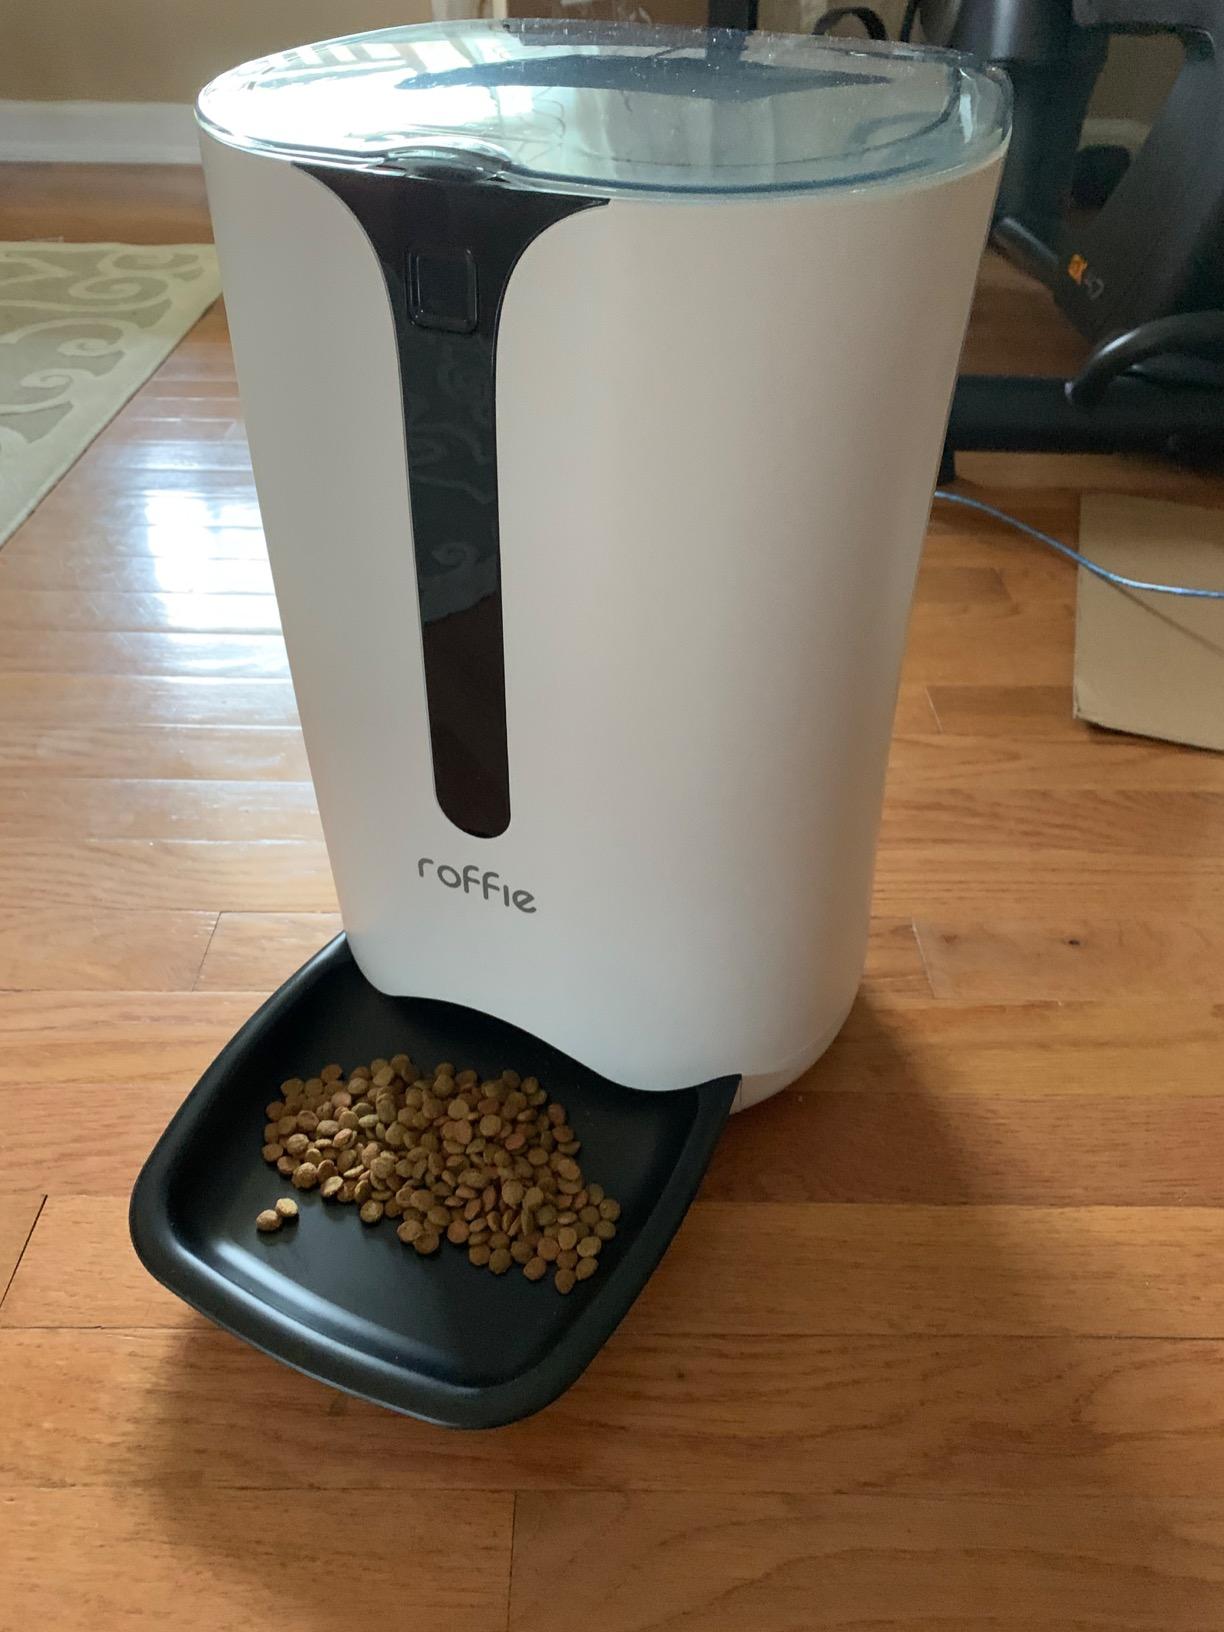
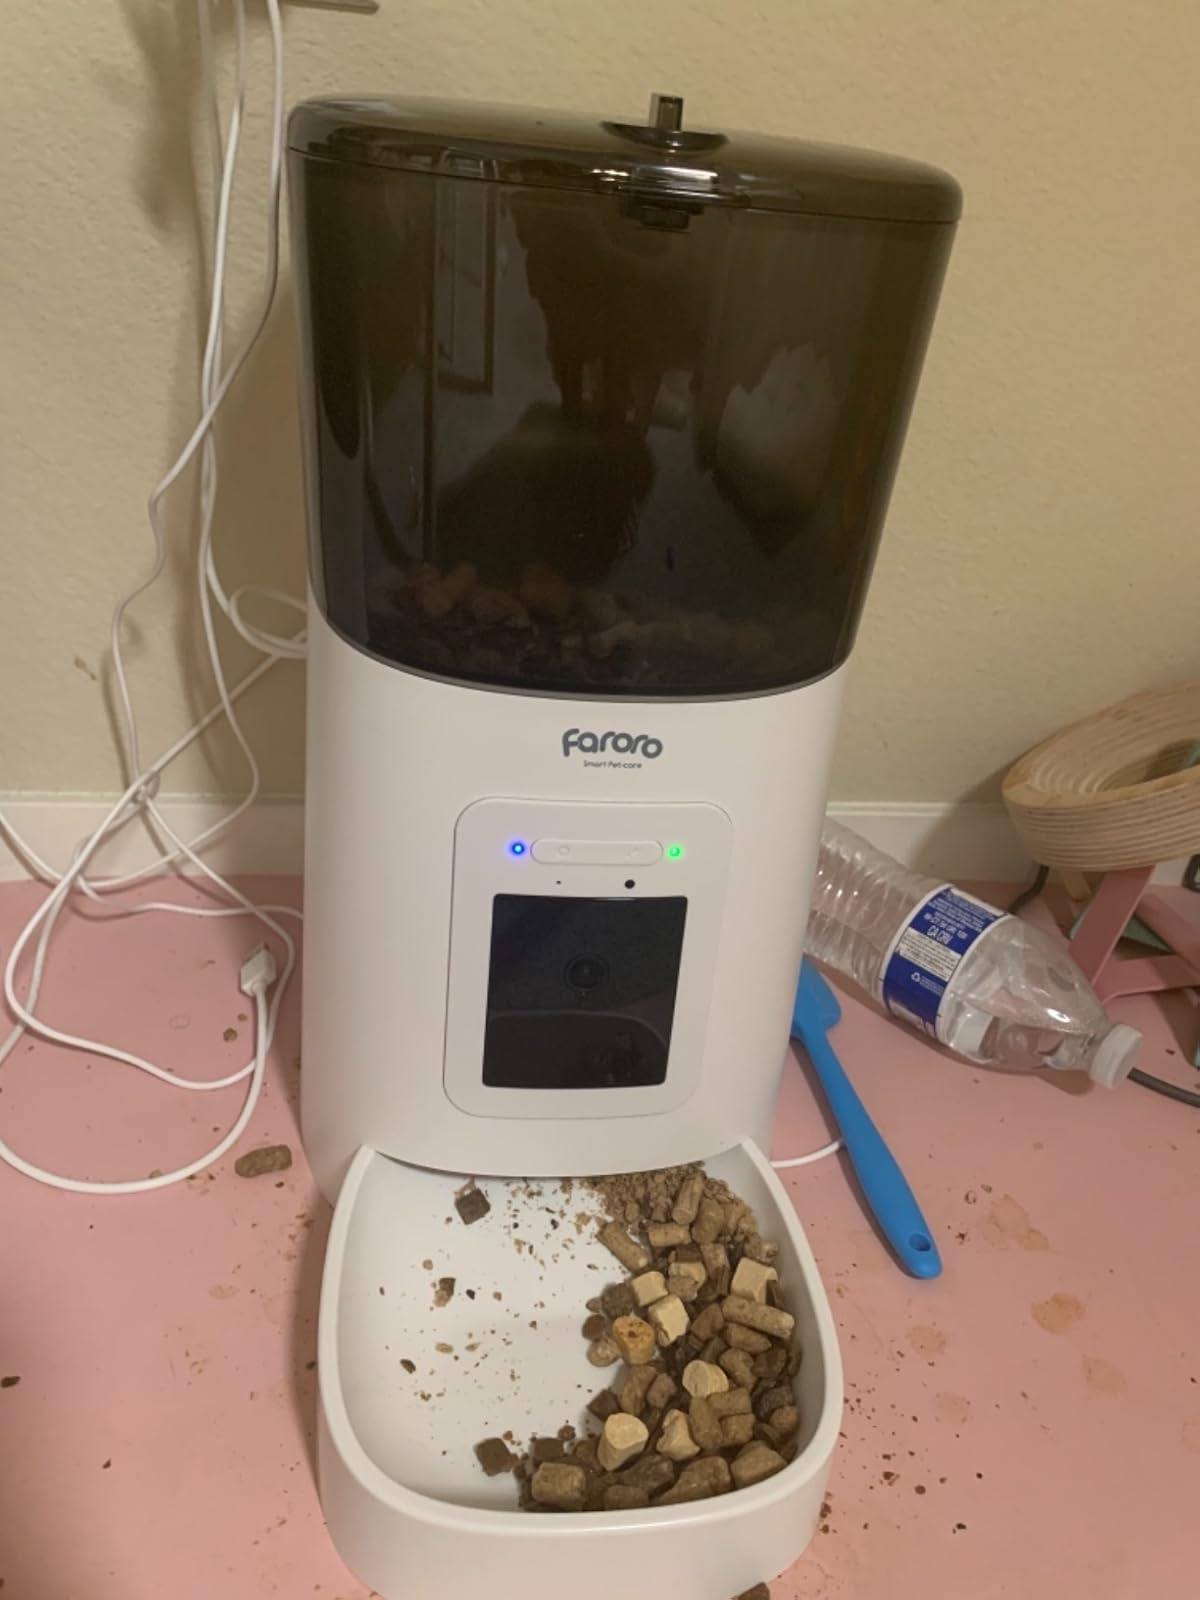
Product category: items_feeder
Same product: no